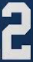
Number: 2